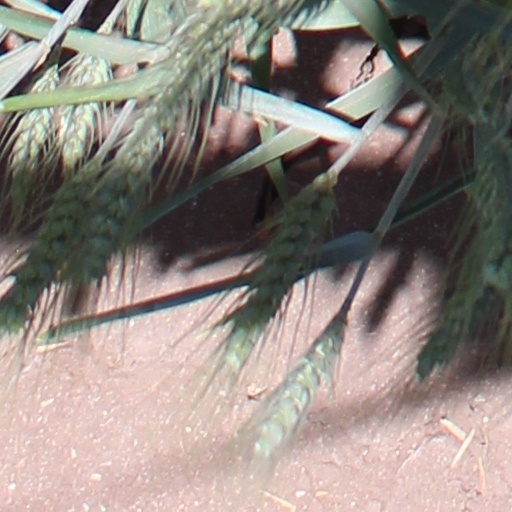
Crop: wheat